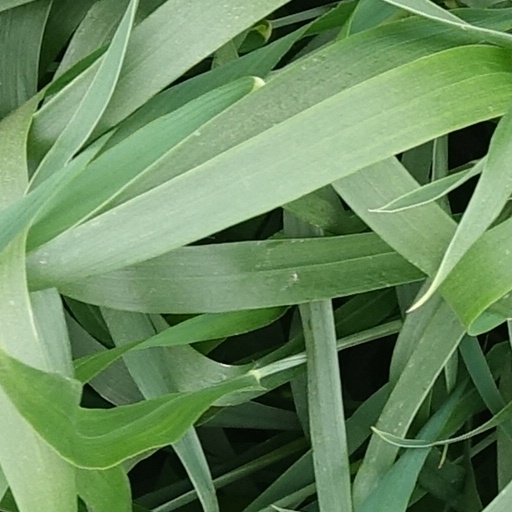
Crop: wheat